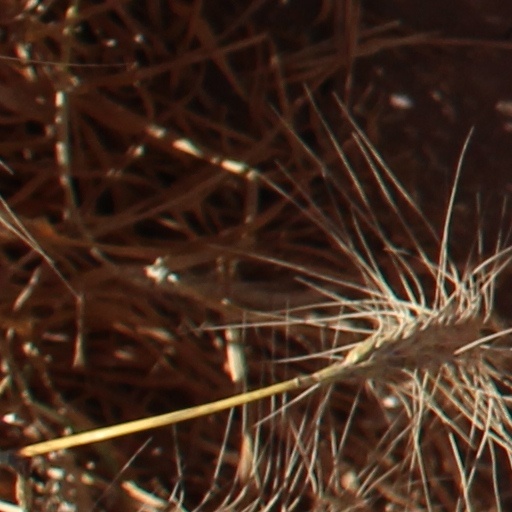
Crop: wheat